Faith (South Korean TV series)

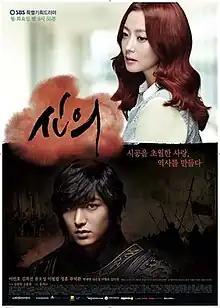
Promotional poster

Faith (also known as The Great Doctor) is a 2012 South Korean television series starring Lee Min-ho and Kim Hee-sun. It was broadcast by SBS from August 13 to October 30, 2012, on Mondays and Tuesdays at 21:55 (KST) for 24 episodes. It is about a modern-day plastic surgeon, who is kidnapped and brought back in time to the Goryeo period, 700 years in the past, where she falls in love with her kidnapper, a warrior who is the leader of the royal guard.